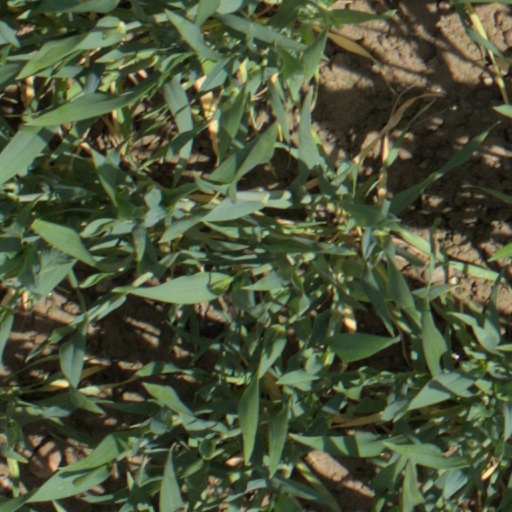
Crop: wheat